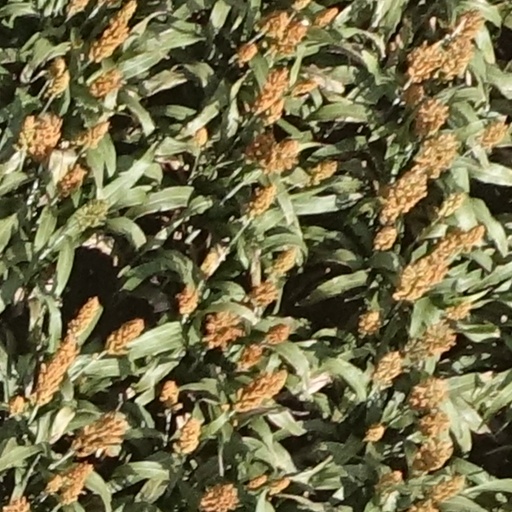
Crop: sorghum